Roman Catholic Diocese of Sioux Falls

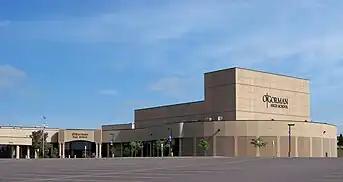

Martin Marty, O.S.B. (1879–1889); "see below"